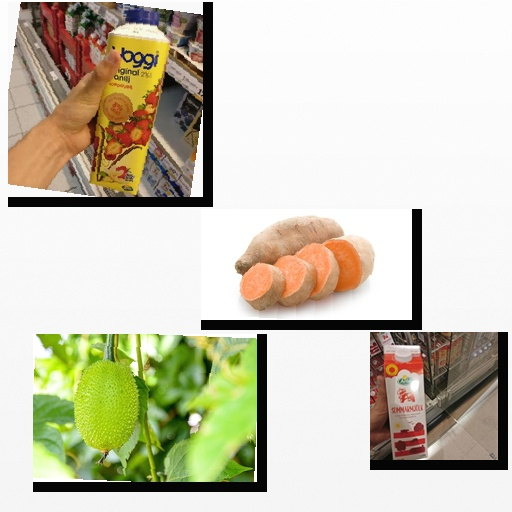
Food items: milk, sweet_potato, spiny_gourd, strawberry_yogurt